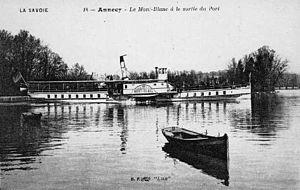
Bateau Mont-Blanc sur le lac d'Annecy, voir les Bateaux de croisière du Lac d'Annecy
Depuis l'an 1840, plus de vingt bateaux de croisières ont assuré le service de navigation publique et des croisières sur le lac d'Annecy.